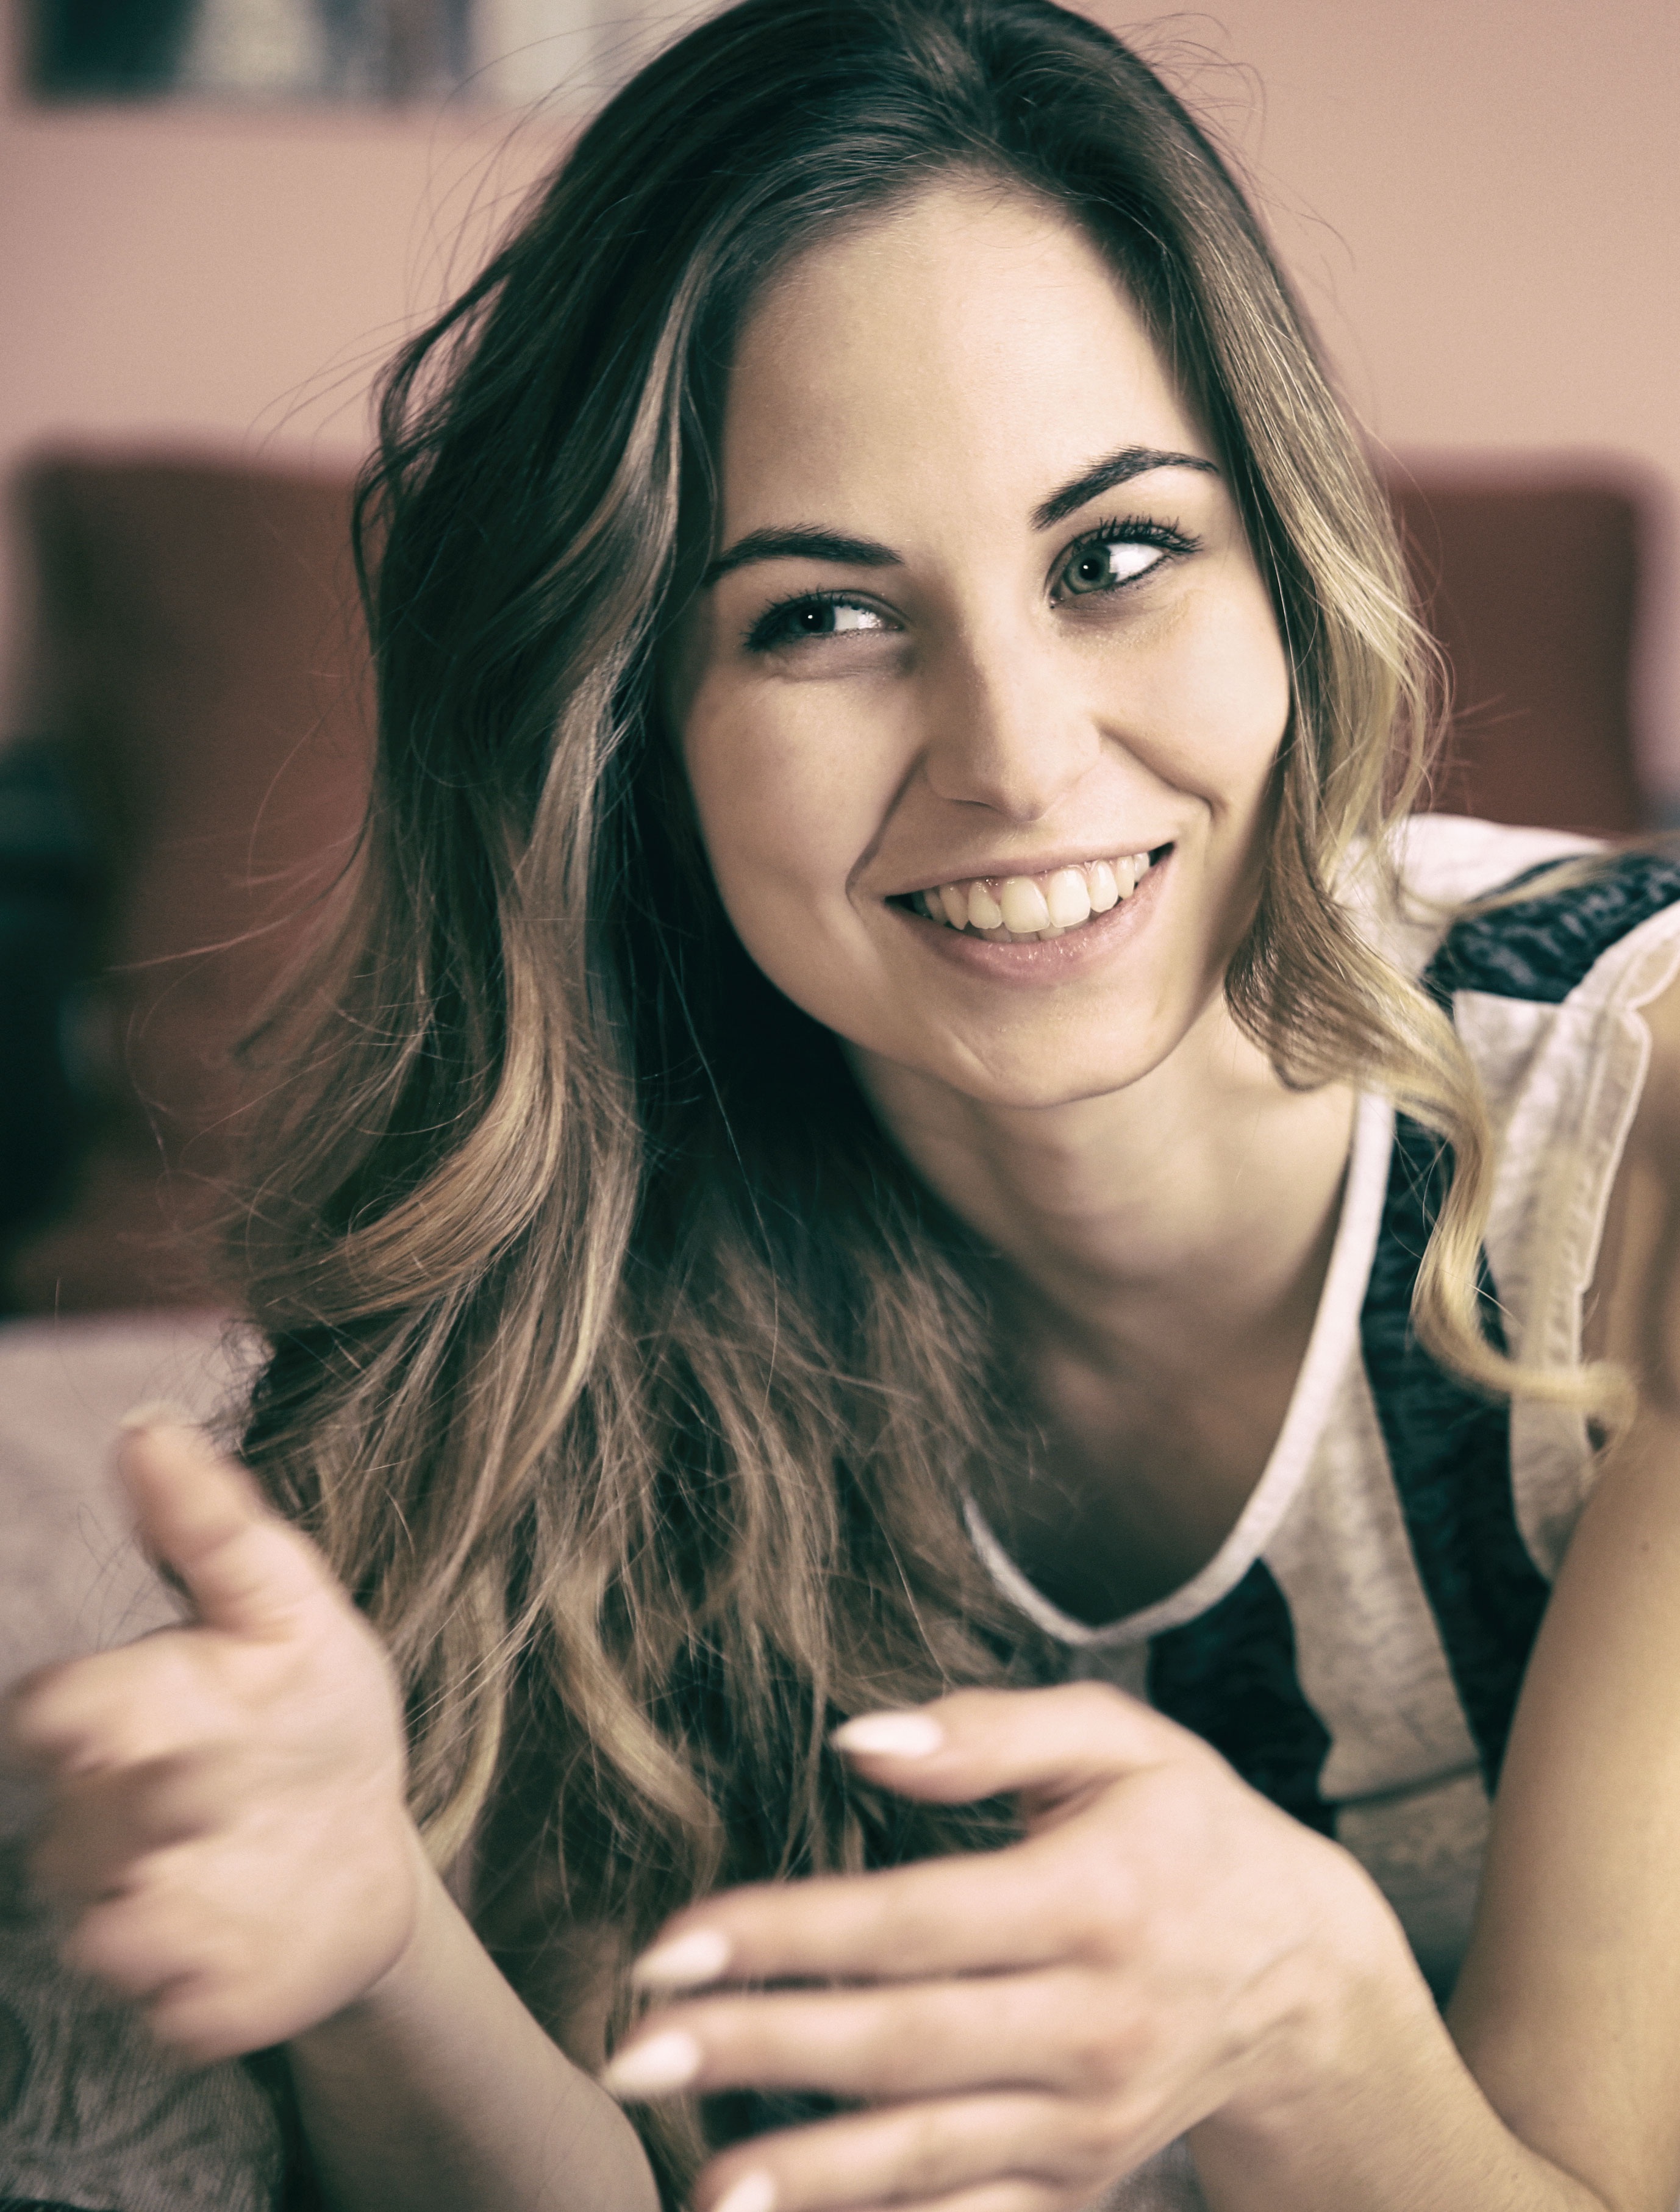
hand, person, girl, woman, hair, photography, portrait, model, lady, facial expression, hairstyle, smile, long hair, human body, face, eye, glasses, head, skin, beauty, laughter, emotion, photo shoot, brown hair, portrait photography, supermodel